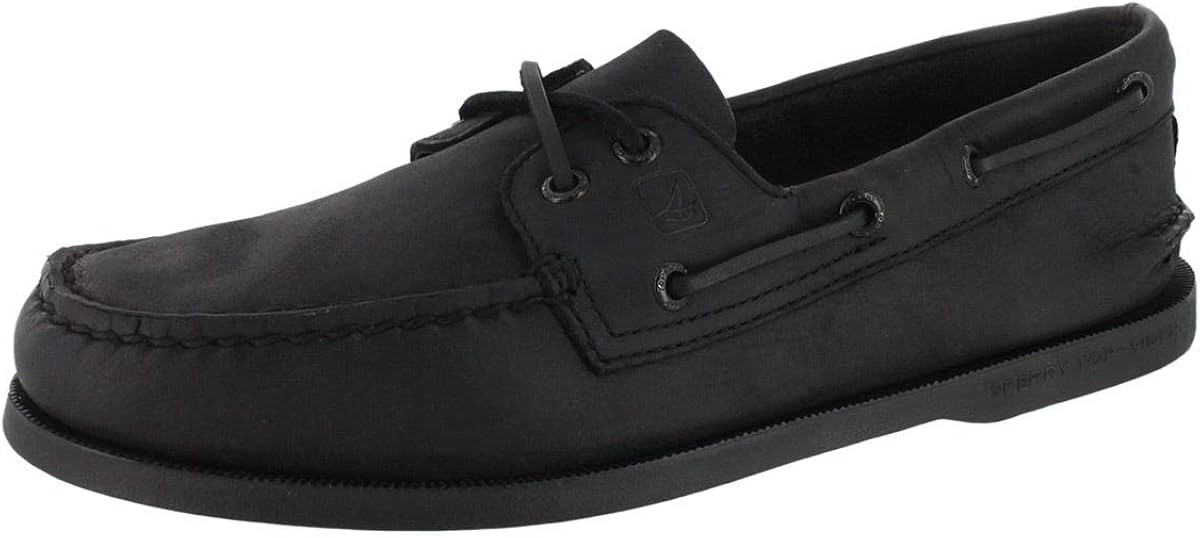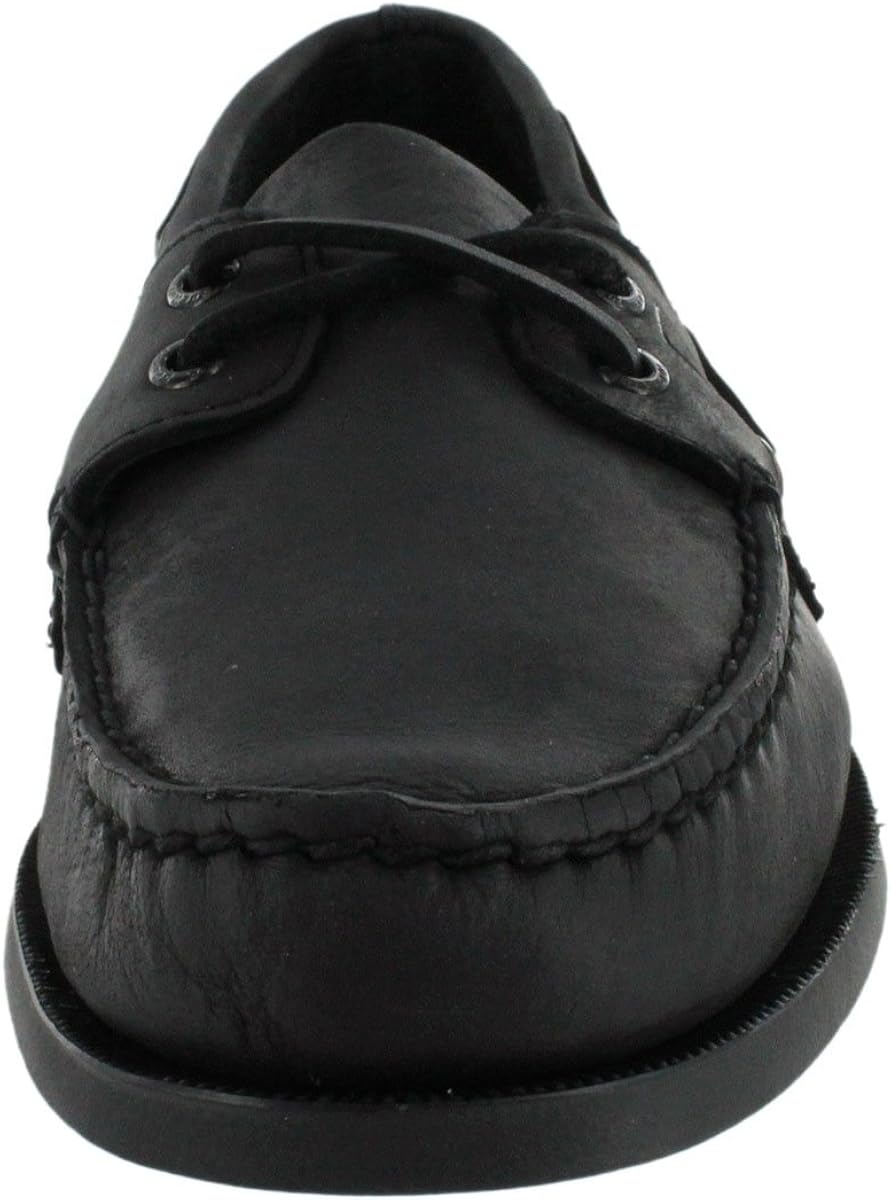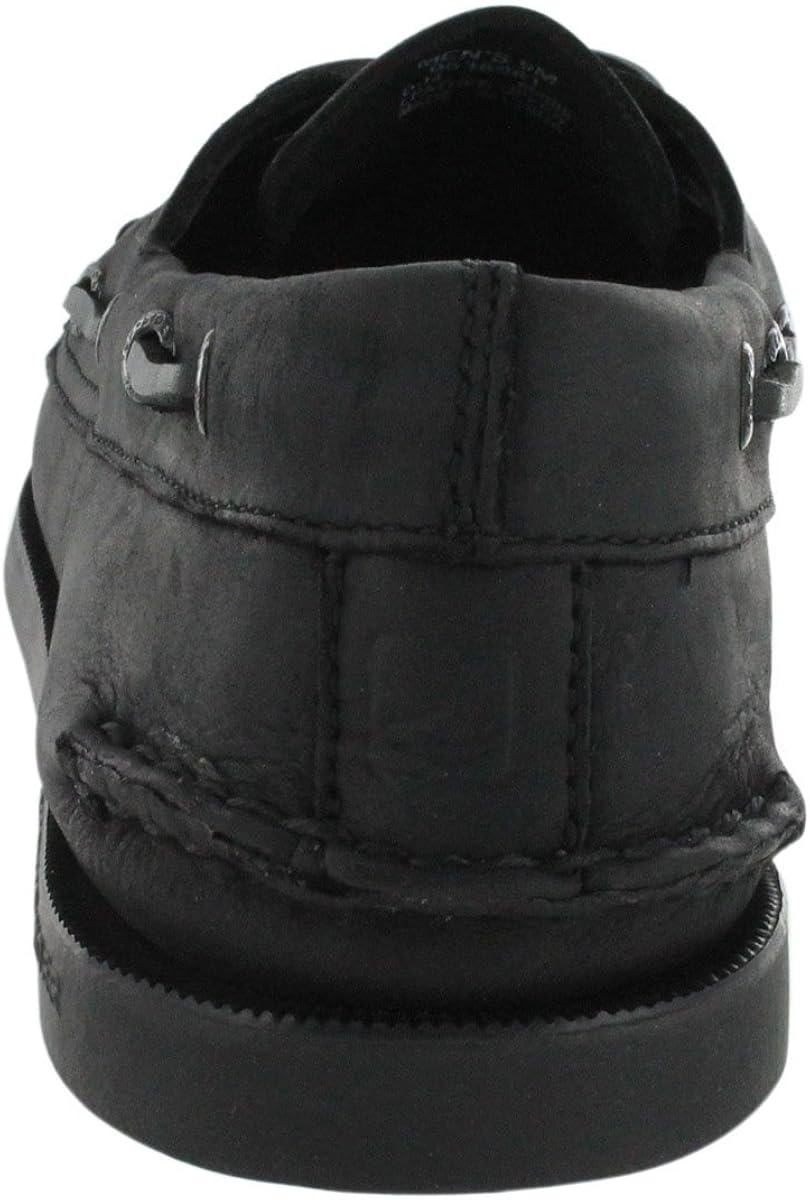
SPERRY Top-Sider Men's Authentic Original 2-Eye Boat Shoe
Category: AMAZON FASHION
You'll feel great in these genuine handsewn tru-moc construction AUTHENTIC ORIGINAL 2-eye black/ black boat shoes by SPERRY TOP-SIDER. Since 1935, Authentic Original boat shoes have been a favorite of those who spent time in, on or around the ocean. Each season, new colors and fabrics are introduced that, along with core classic styles, encompass Sperry's passion for the sea and commitment to fine craftsmanship.
Features: Rubber sole | Stain & water resistant leather | Genuine handsewn Tru-Moc construction | 360° Lacing system with rust-proof eyelets | Shock absorbing EVA heel cup for comfort | Non-marking rubber outsole with Razor-cut Wave-Siping for ultimate wet/dry traction